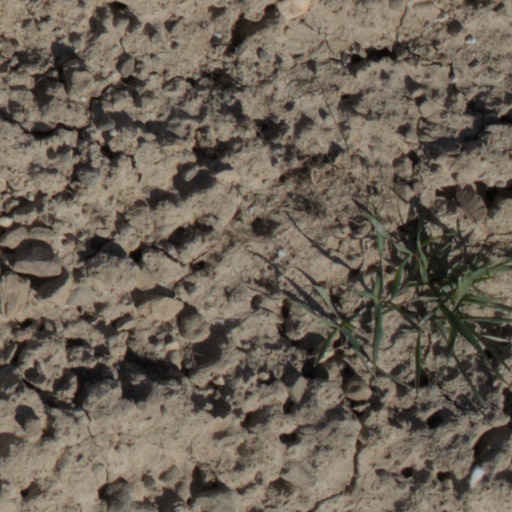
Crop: wheat